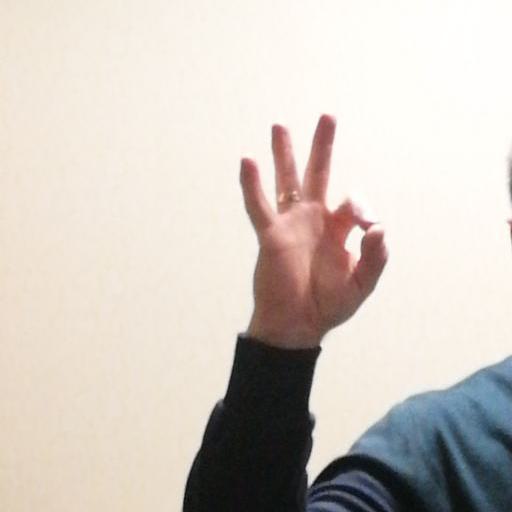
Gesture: ok